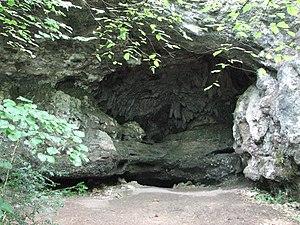
Joseph Tournier, né à Champfromier le 25 avril 1854 et mort à Belley le 14 juillet 1938, est un chanoine français, précurseur de l'archéologie, de l'étude de la préhistoire et de la géologie du département de l'Ain. Il est également le fondateur de la première association française de parents d'élèves.
Cet article recense les monuments historiques français classés en 1913.
Cet article recense les monuments historiques de l'Ain, en France.